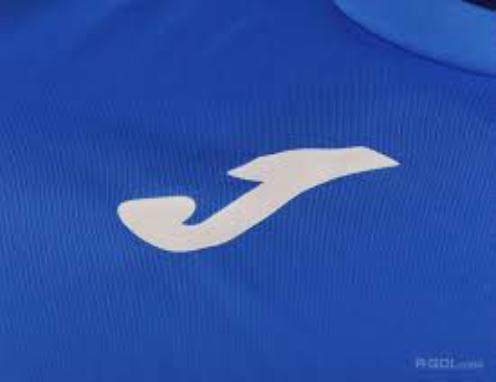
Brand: Joma-1
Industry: Clothes